St Briavels Castle

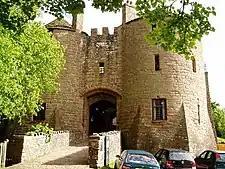
The Edwardian castle gatehouse.

The gatehouse of St Briavels Castle is described in Pevsner's "Buildings of England" as "magnificent... a very fine example of the royal masons' work of the period." It is a massive structure of two large D-shaped towers flanking a wide gate passage 14.8 m (48 ft) long, and linked above by a large room. This sort of gatehouse is sometimes termed a keep-gatehouse or gatehouse-keep because of the massive size and defences on both the inner and outer sides of the building. The first gatehouse of this sort was built at Caerphilly Castle; other examples exist in North Wales and at Tonbridge Castle. Uniquely, St Briavels' gatehouse is protected with three sets of portcullisesalthough some gatehouses, such as Harlech and Beaumaris Castle were built for slots for three, they were only installed with two. A notable feature is the existence of smaller portcullises to defend the doorways from the passage to the porters' lodges. The gatehouse was originally taller than it is today and the entrance would also have included a drawbridge, removed during the 20th century.